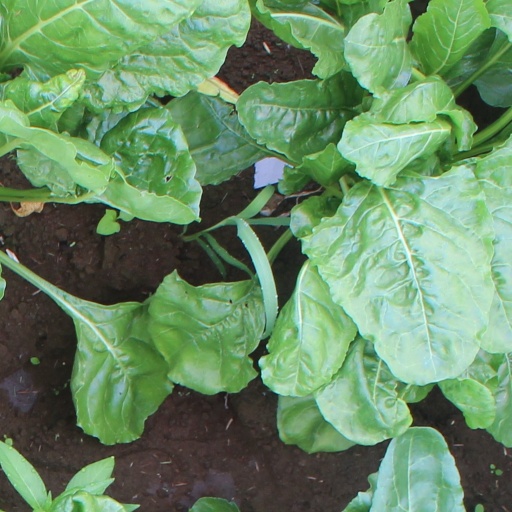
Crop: sugar beet